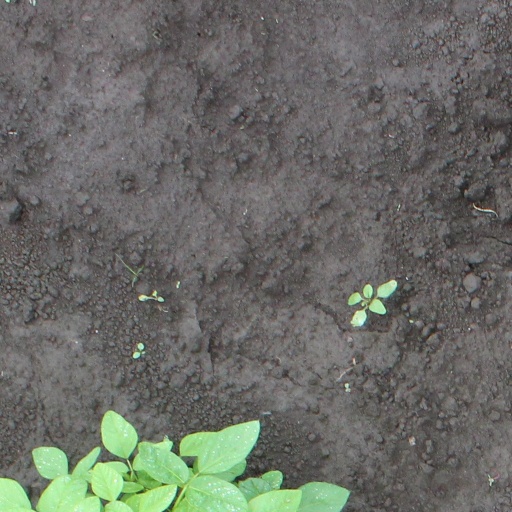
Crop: soybean